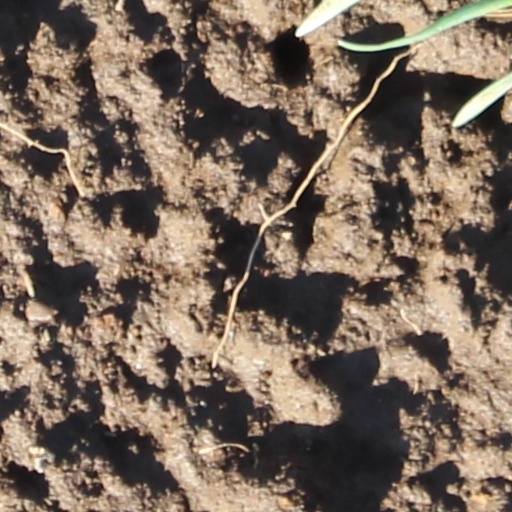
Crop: wheat